Kanazawa Station

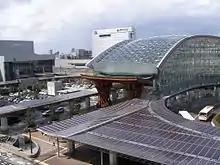
JR Kanazawa Station East entrance

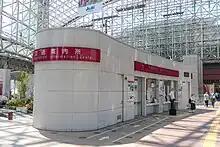
Transportation Information Center at east terminal

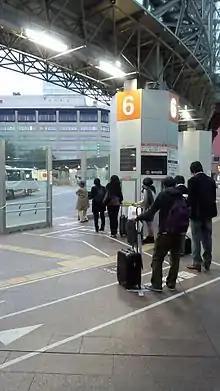
East terminal gate 6

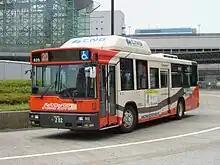
Hokutetsu route 20 bus

The bus terminals are located in both side of station. Almost all services to central Kanazawa including Kanazawa Loop Bus depart from east terminal, however some lines such as City Liner depart from west terminal. Most expressway bus stop was in east terminal but moved to west terminal in July 2023.